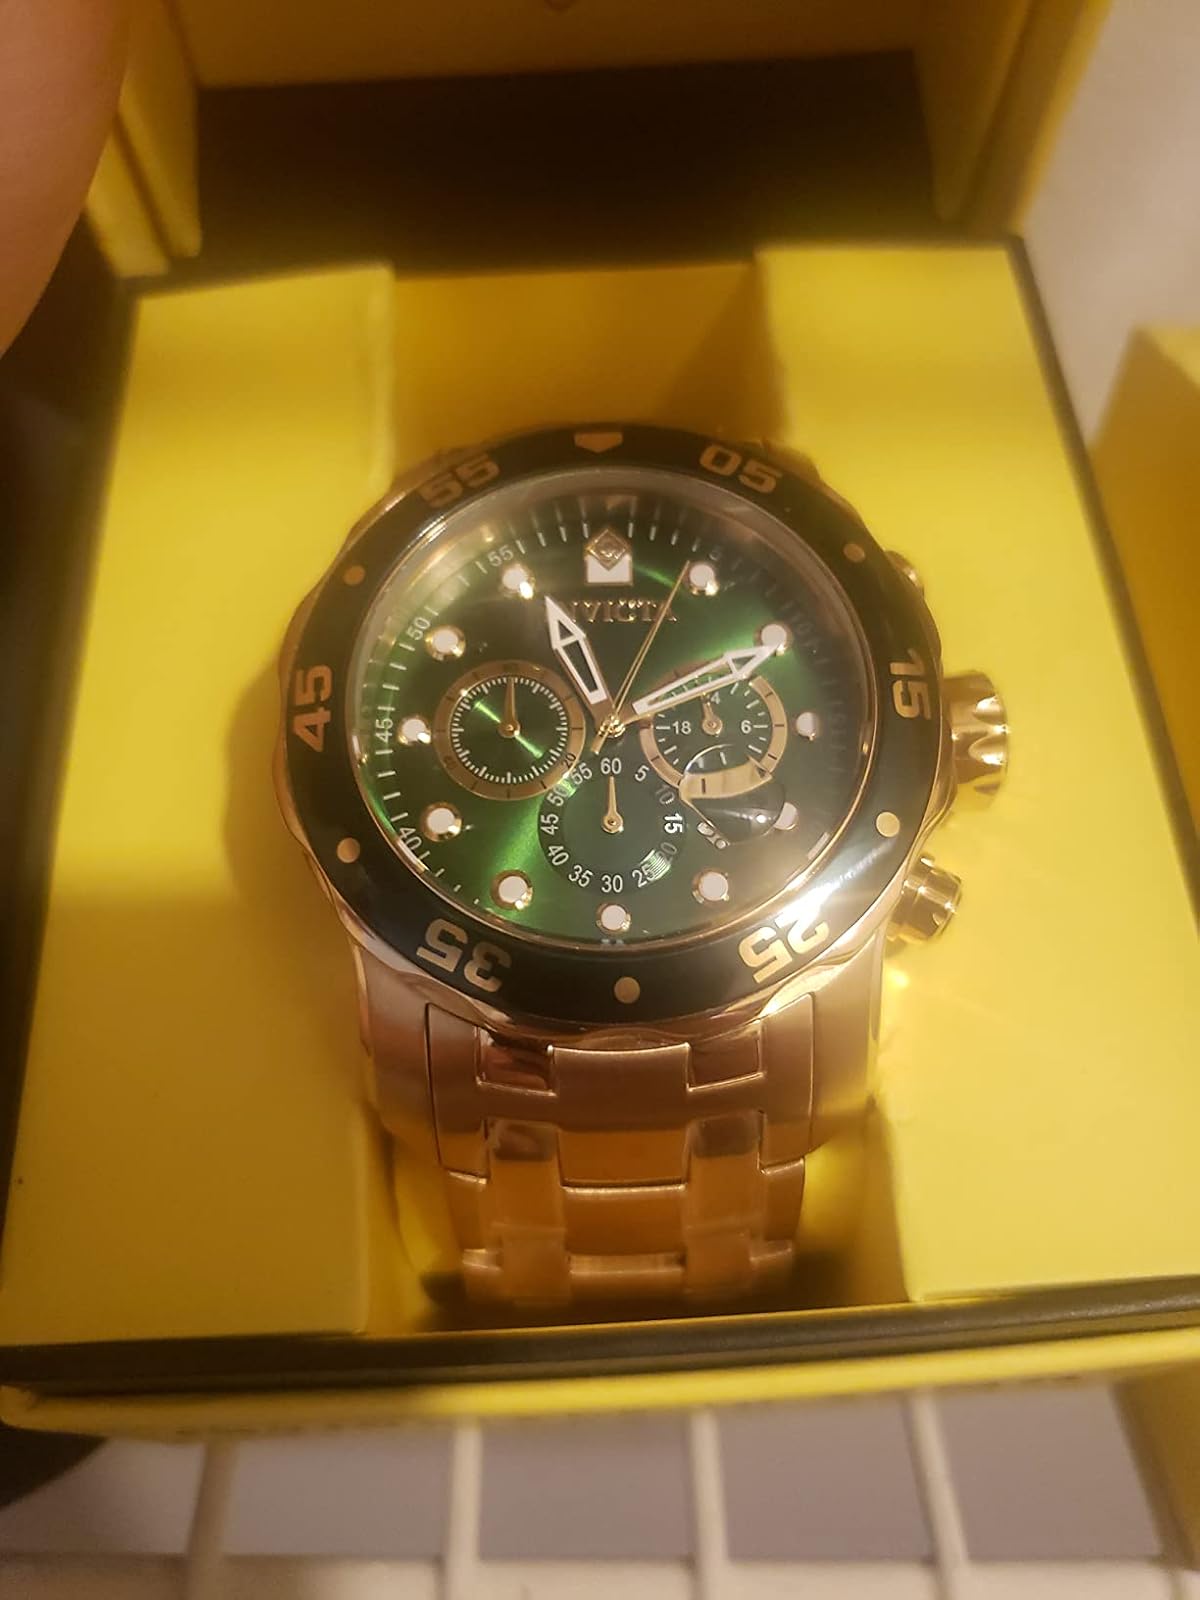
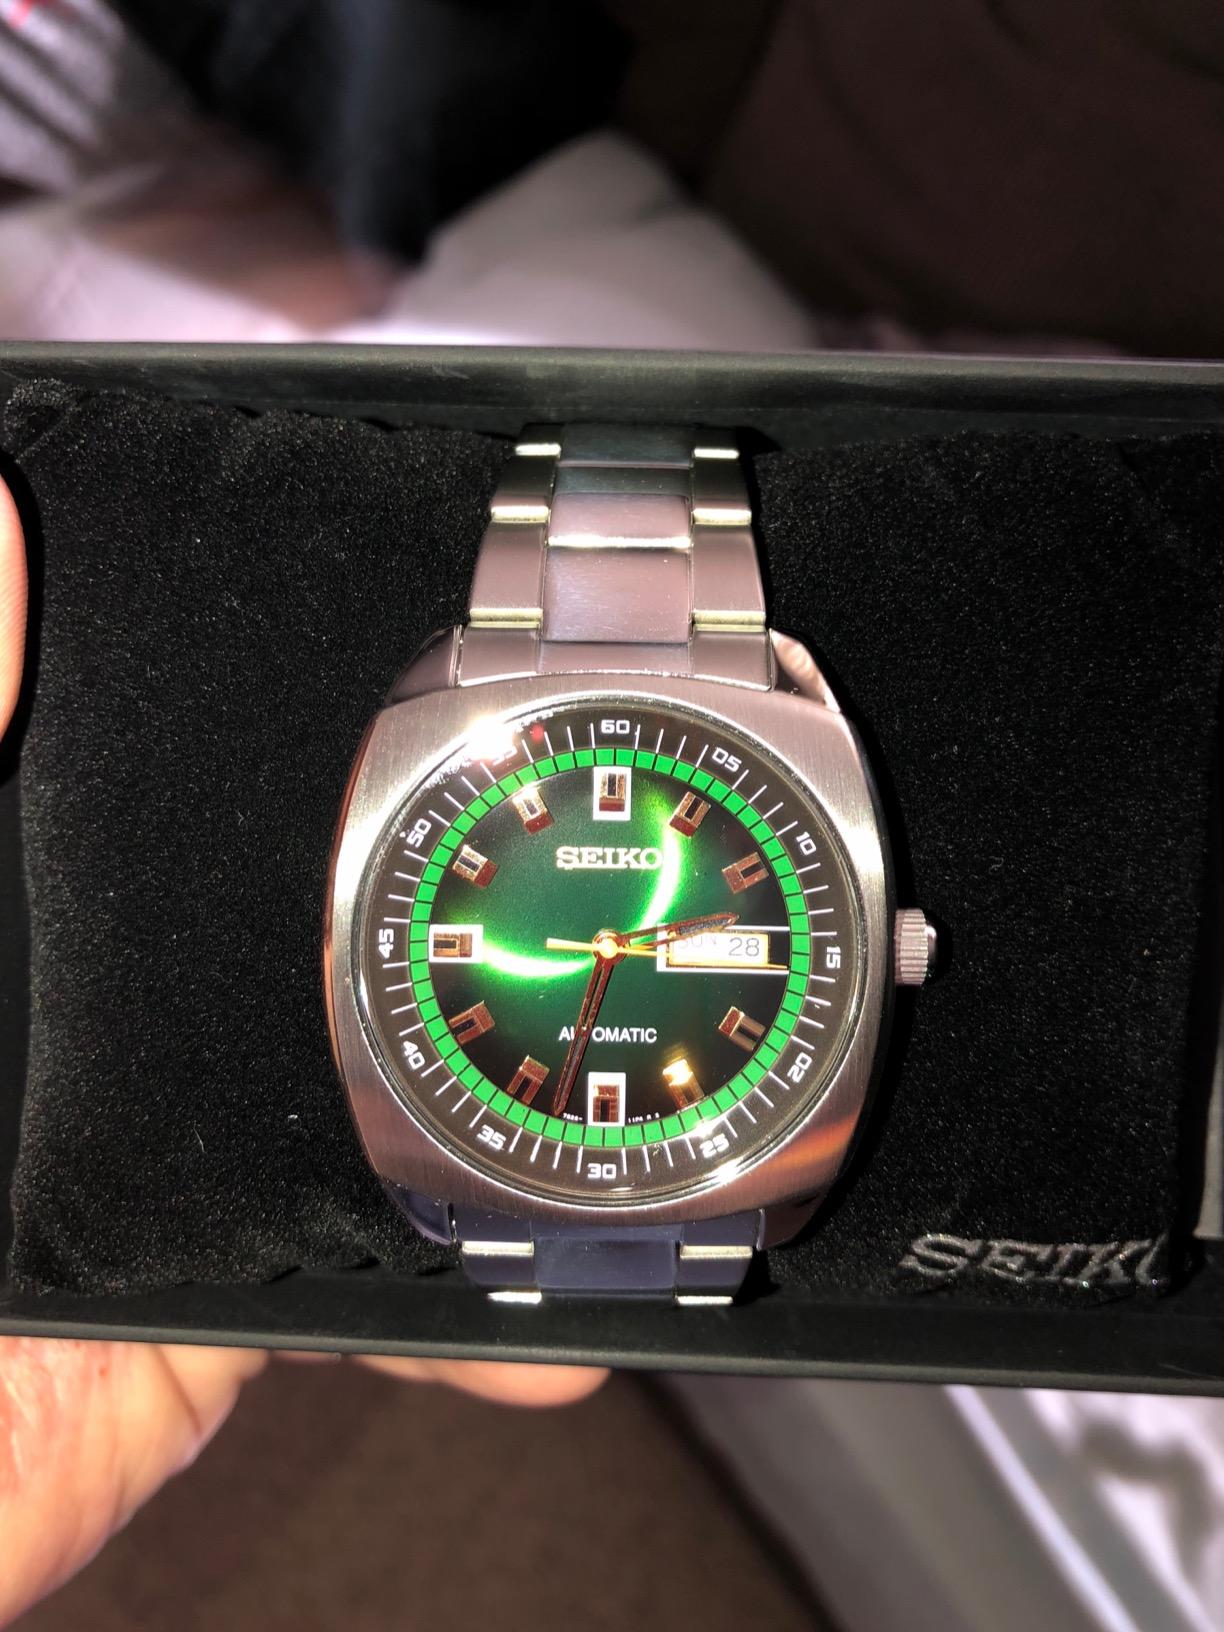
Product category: accessories_watch
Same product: no